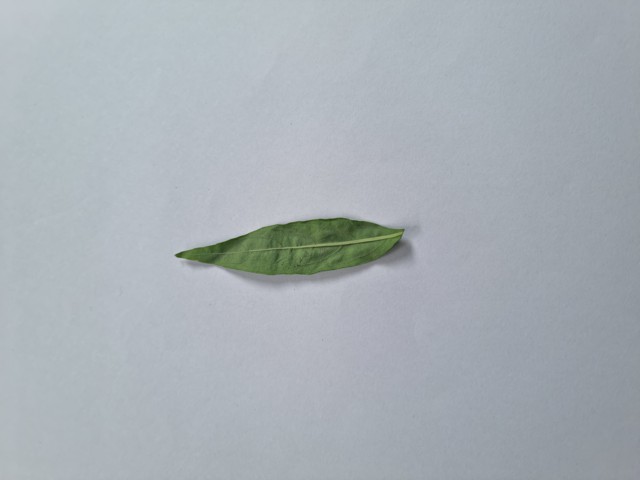
Plant: kalomegh